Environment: real
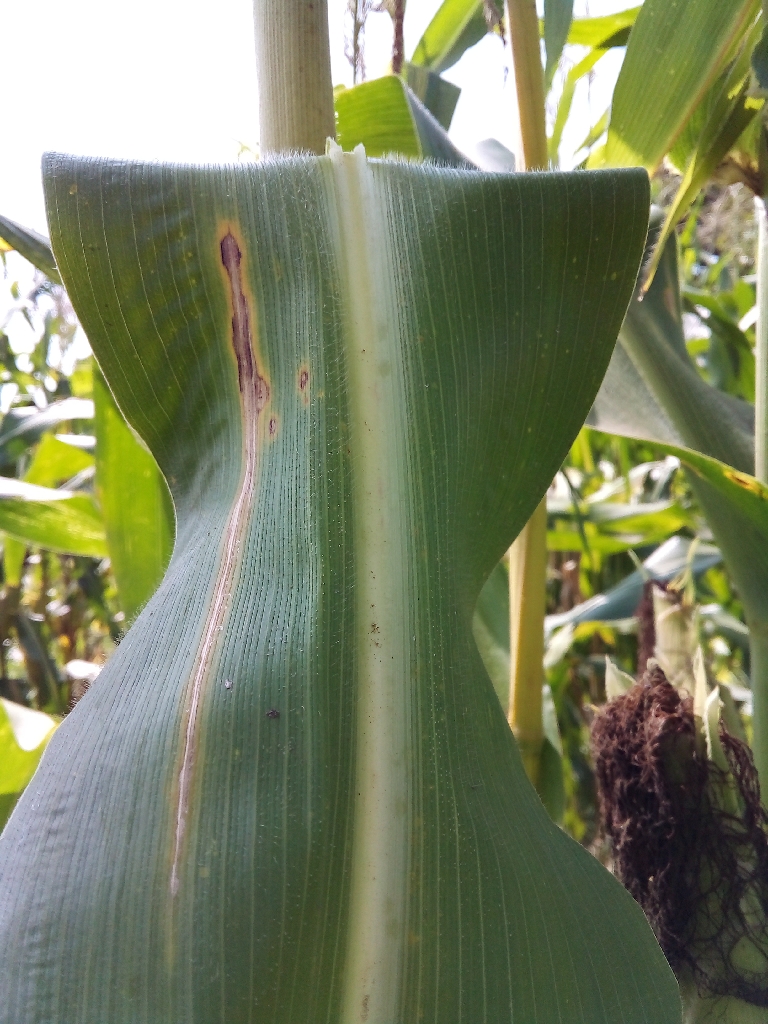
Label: northern_corn_leaf_blight